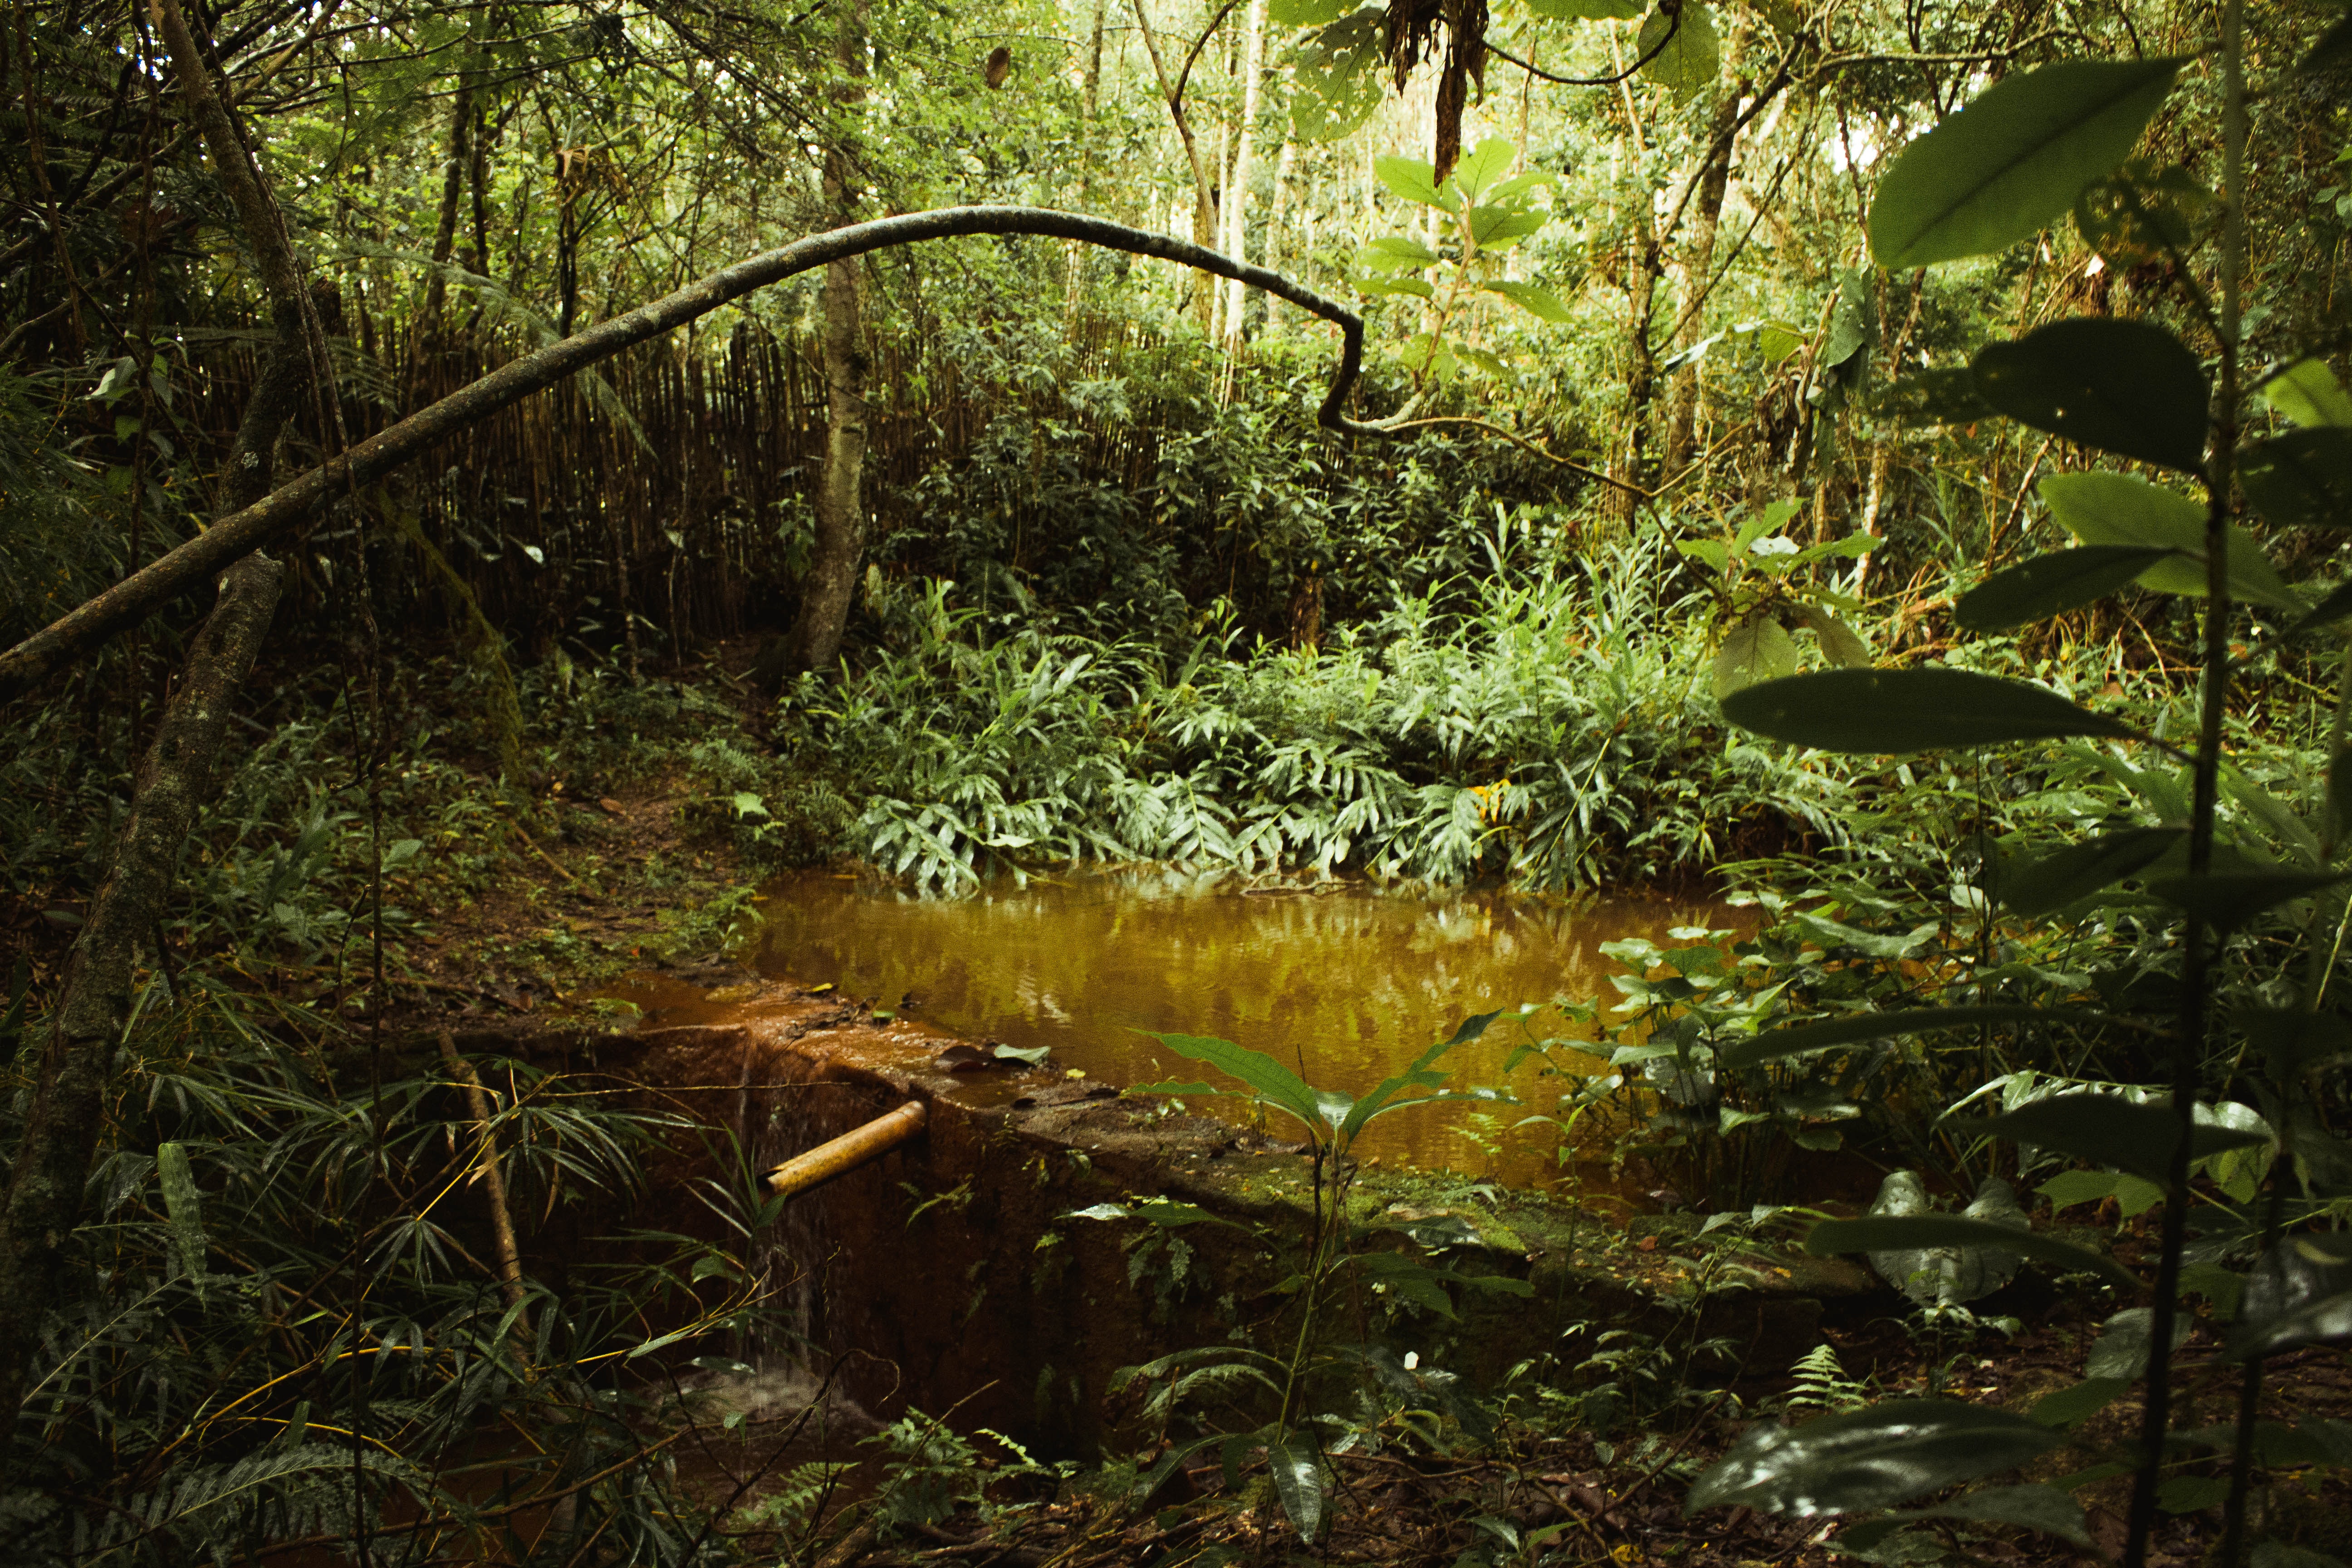
vegetation, nature, natural landscape, natural environment, forest, jungle, nature reserve, tree, old growth forest, green, riparian forest, biome, woodland, rainforest, Northern hardwood forest, sunlight, leaf, wilderness, tropical and subtropical coniferous forests, water, plant community, plant, valdivian temperate rain forest, watercourse, ecoregion, riparian zone, temperate broadleaf and mixed forest, organism, grass, landscape, wildlife, adaptation, branch, swamp, wetland, wood, reflection, bank, creek, trunk, temperate coniferous forest, deciduous